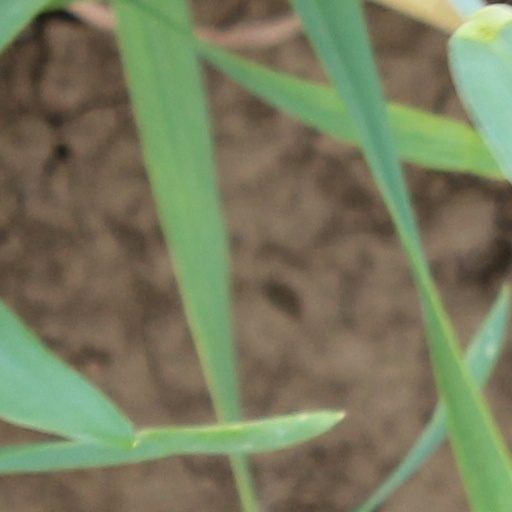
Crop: wheat